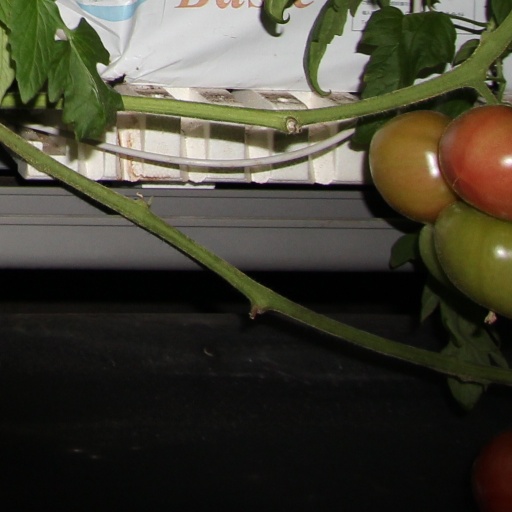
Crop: tomato